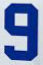
Number: 9